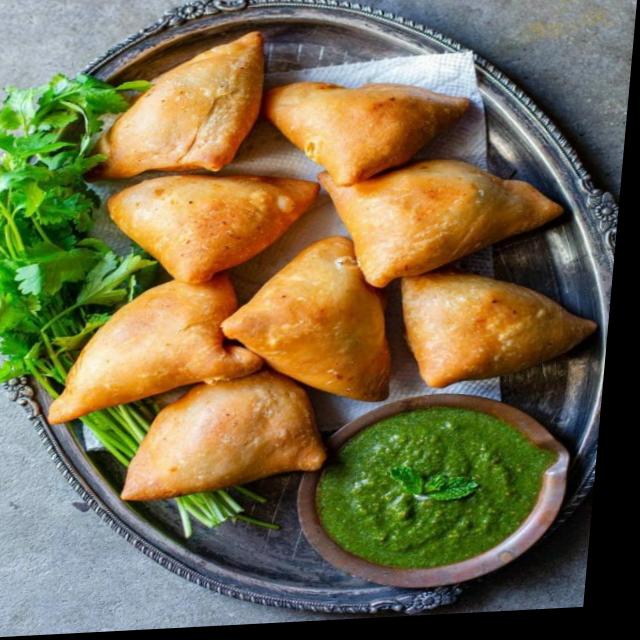
Dish: samosa